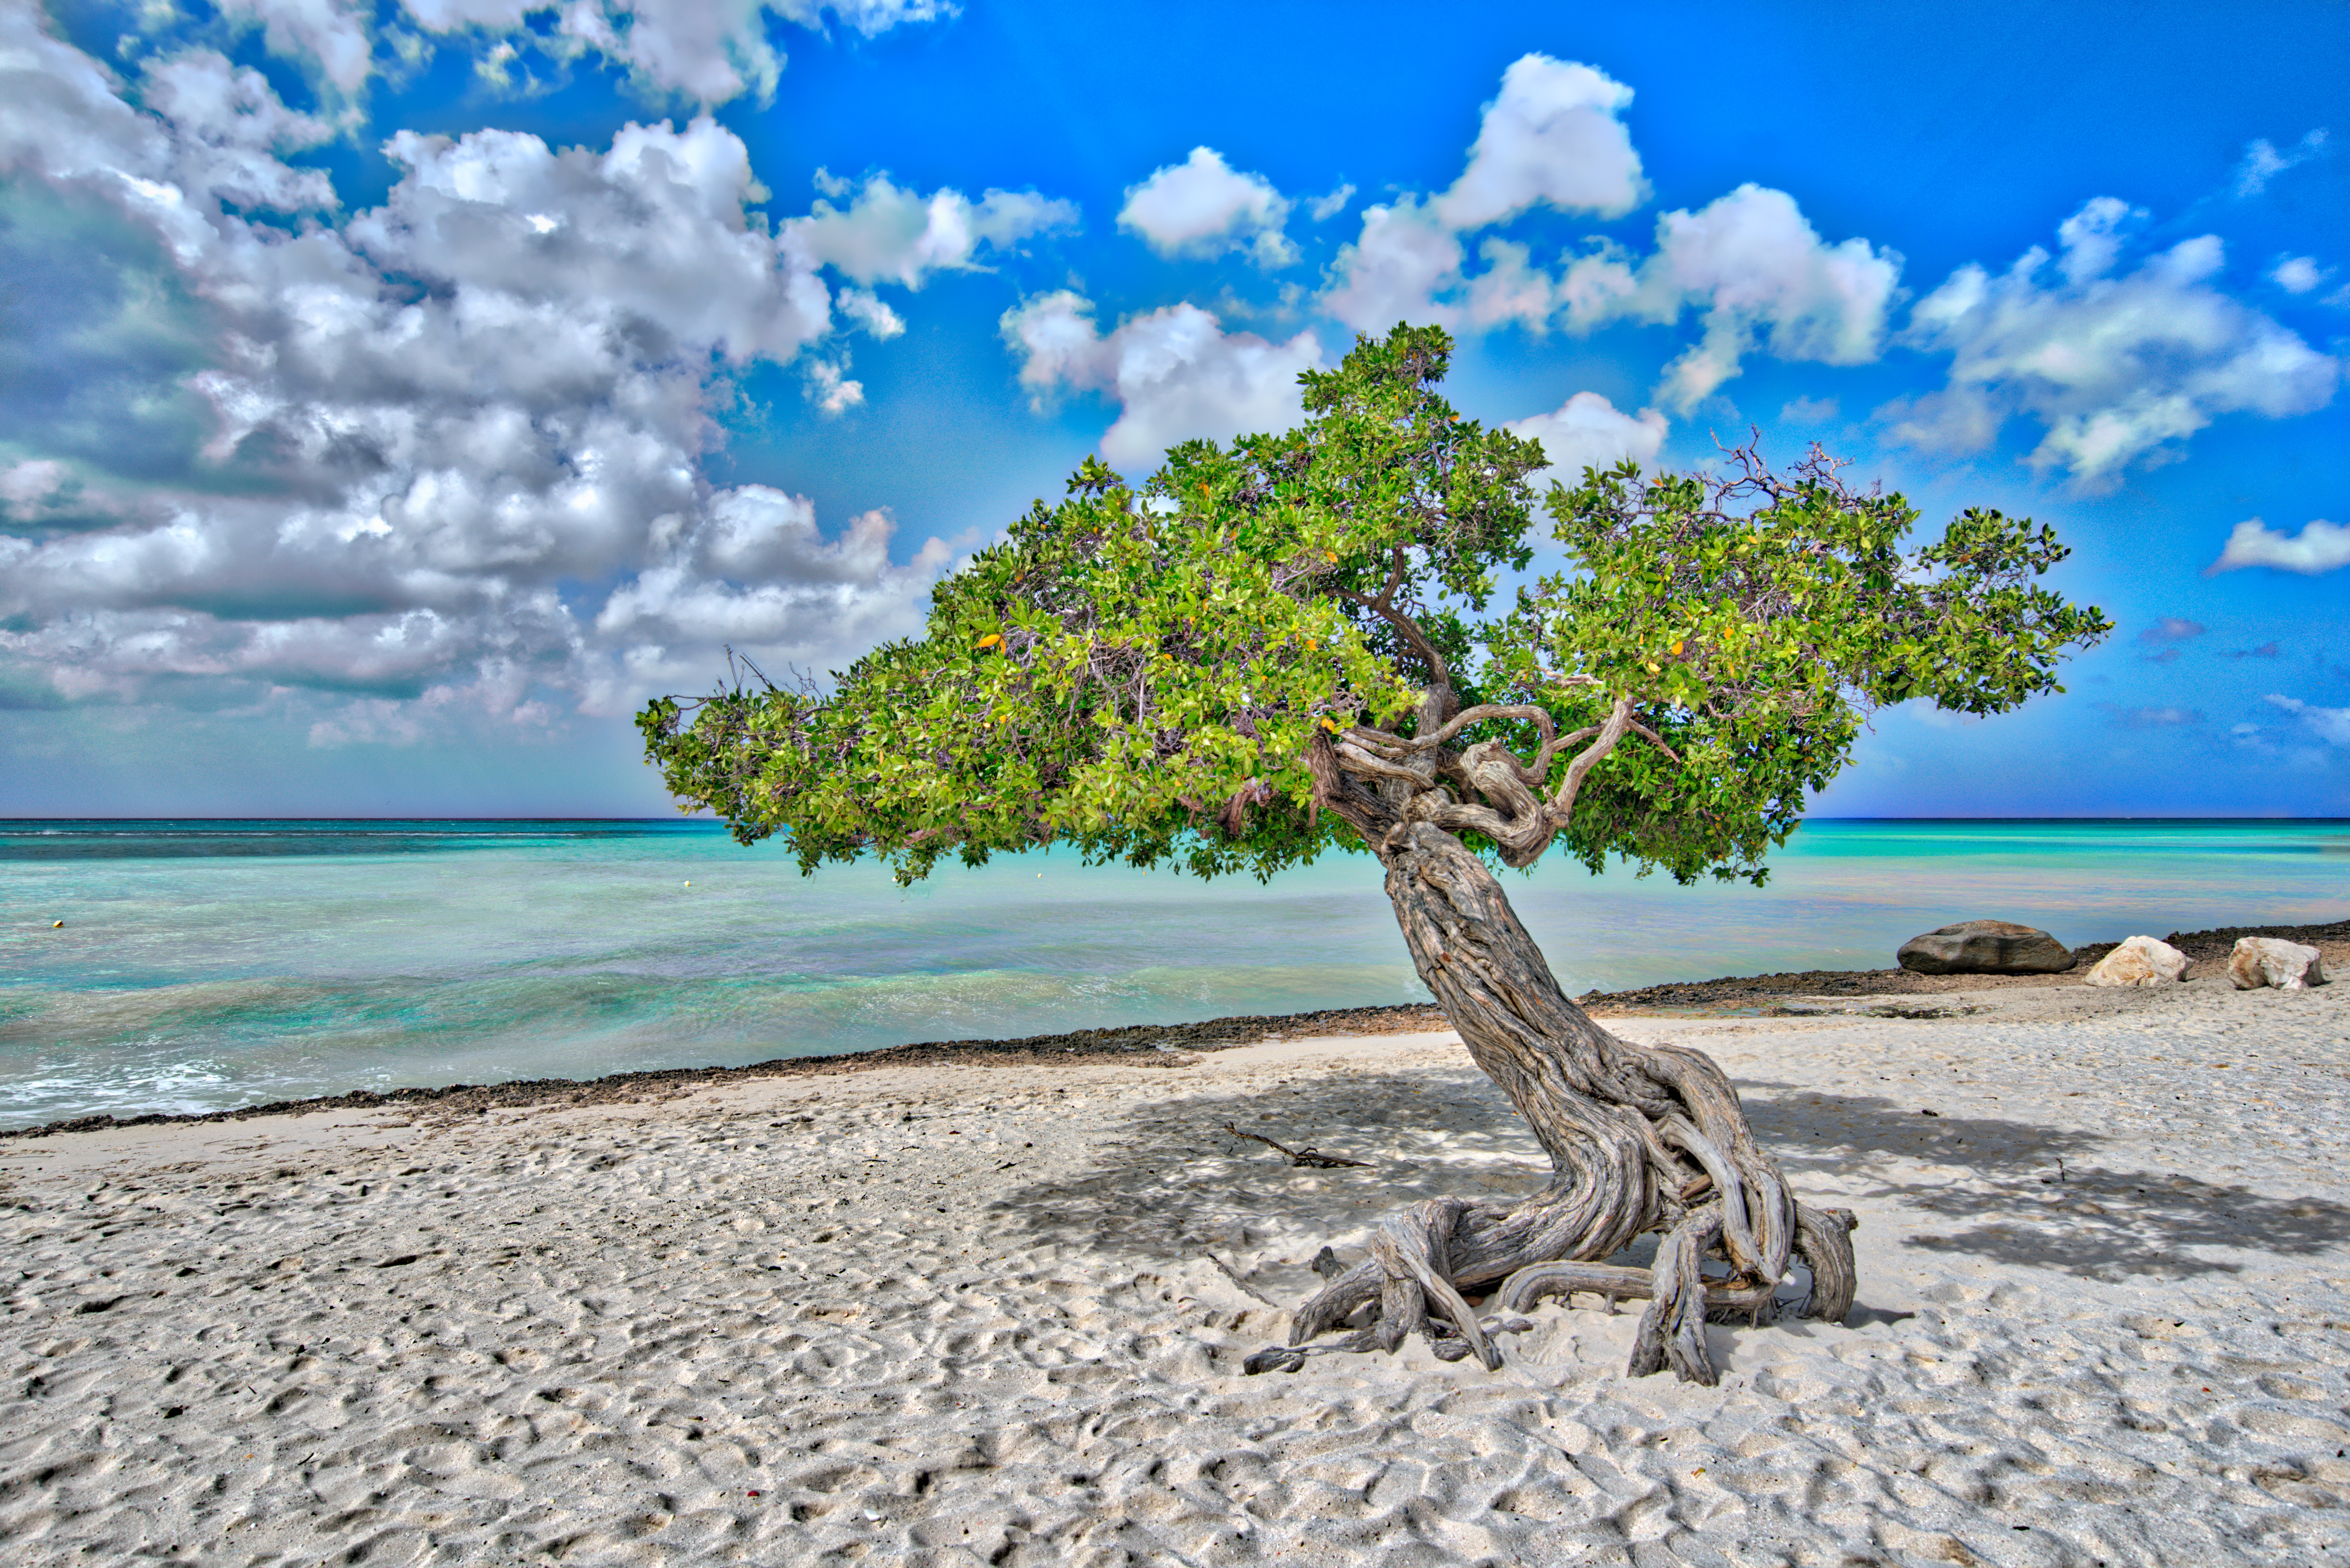
beach, sea, coast, tree, water, ocean, plant, shore, vacation, hdr, divi, aurba, ecosystem, woody plant, arecales